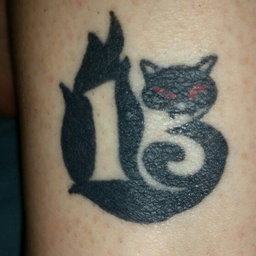
my friday the 13th tattoo .